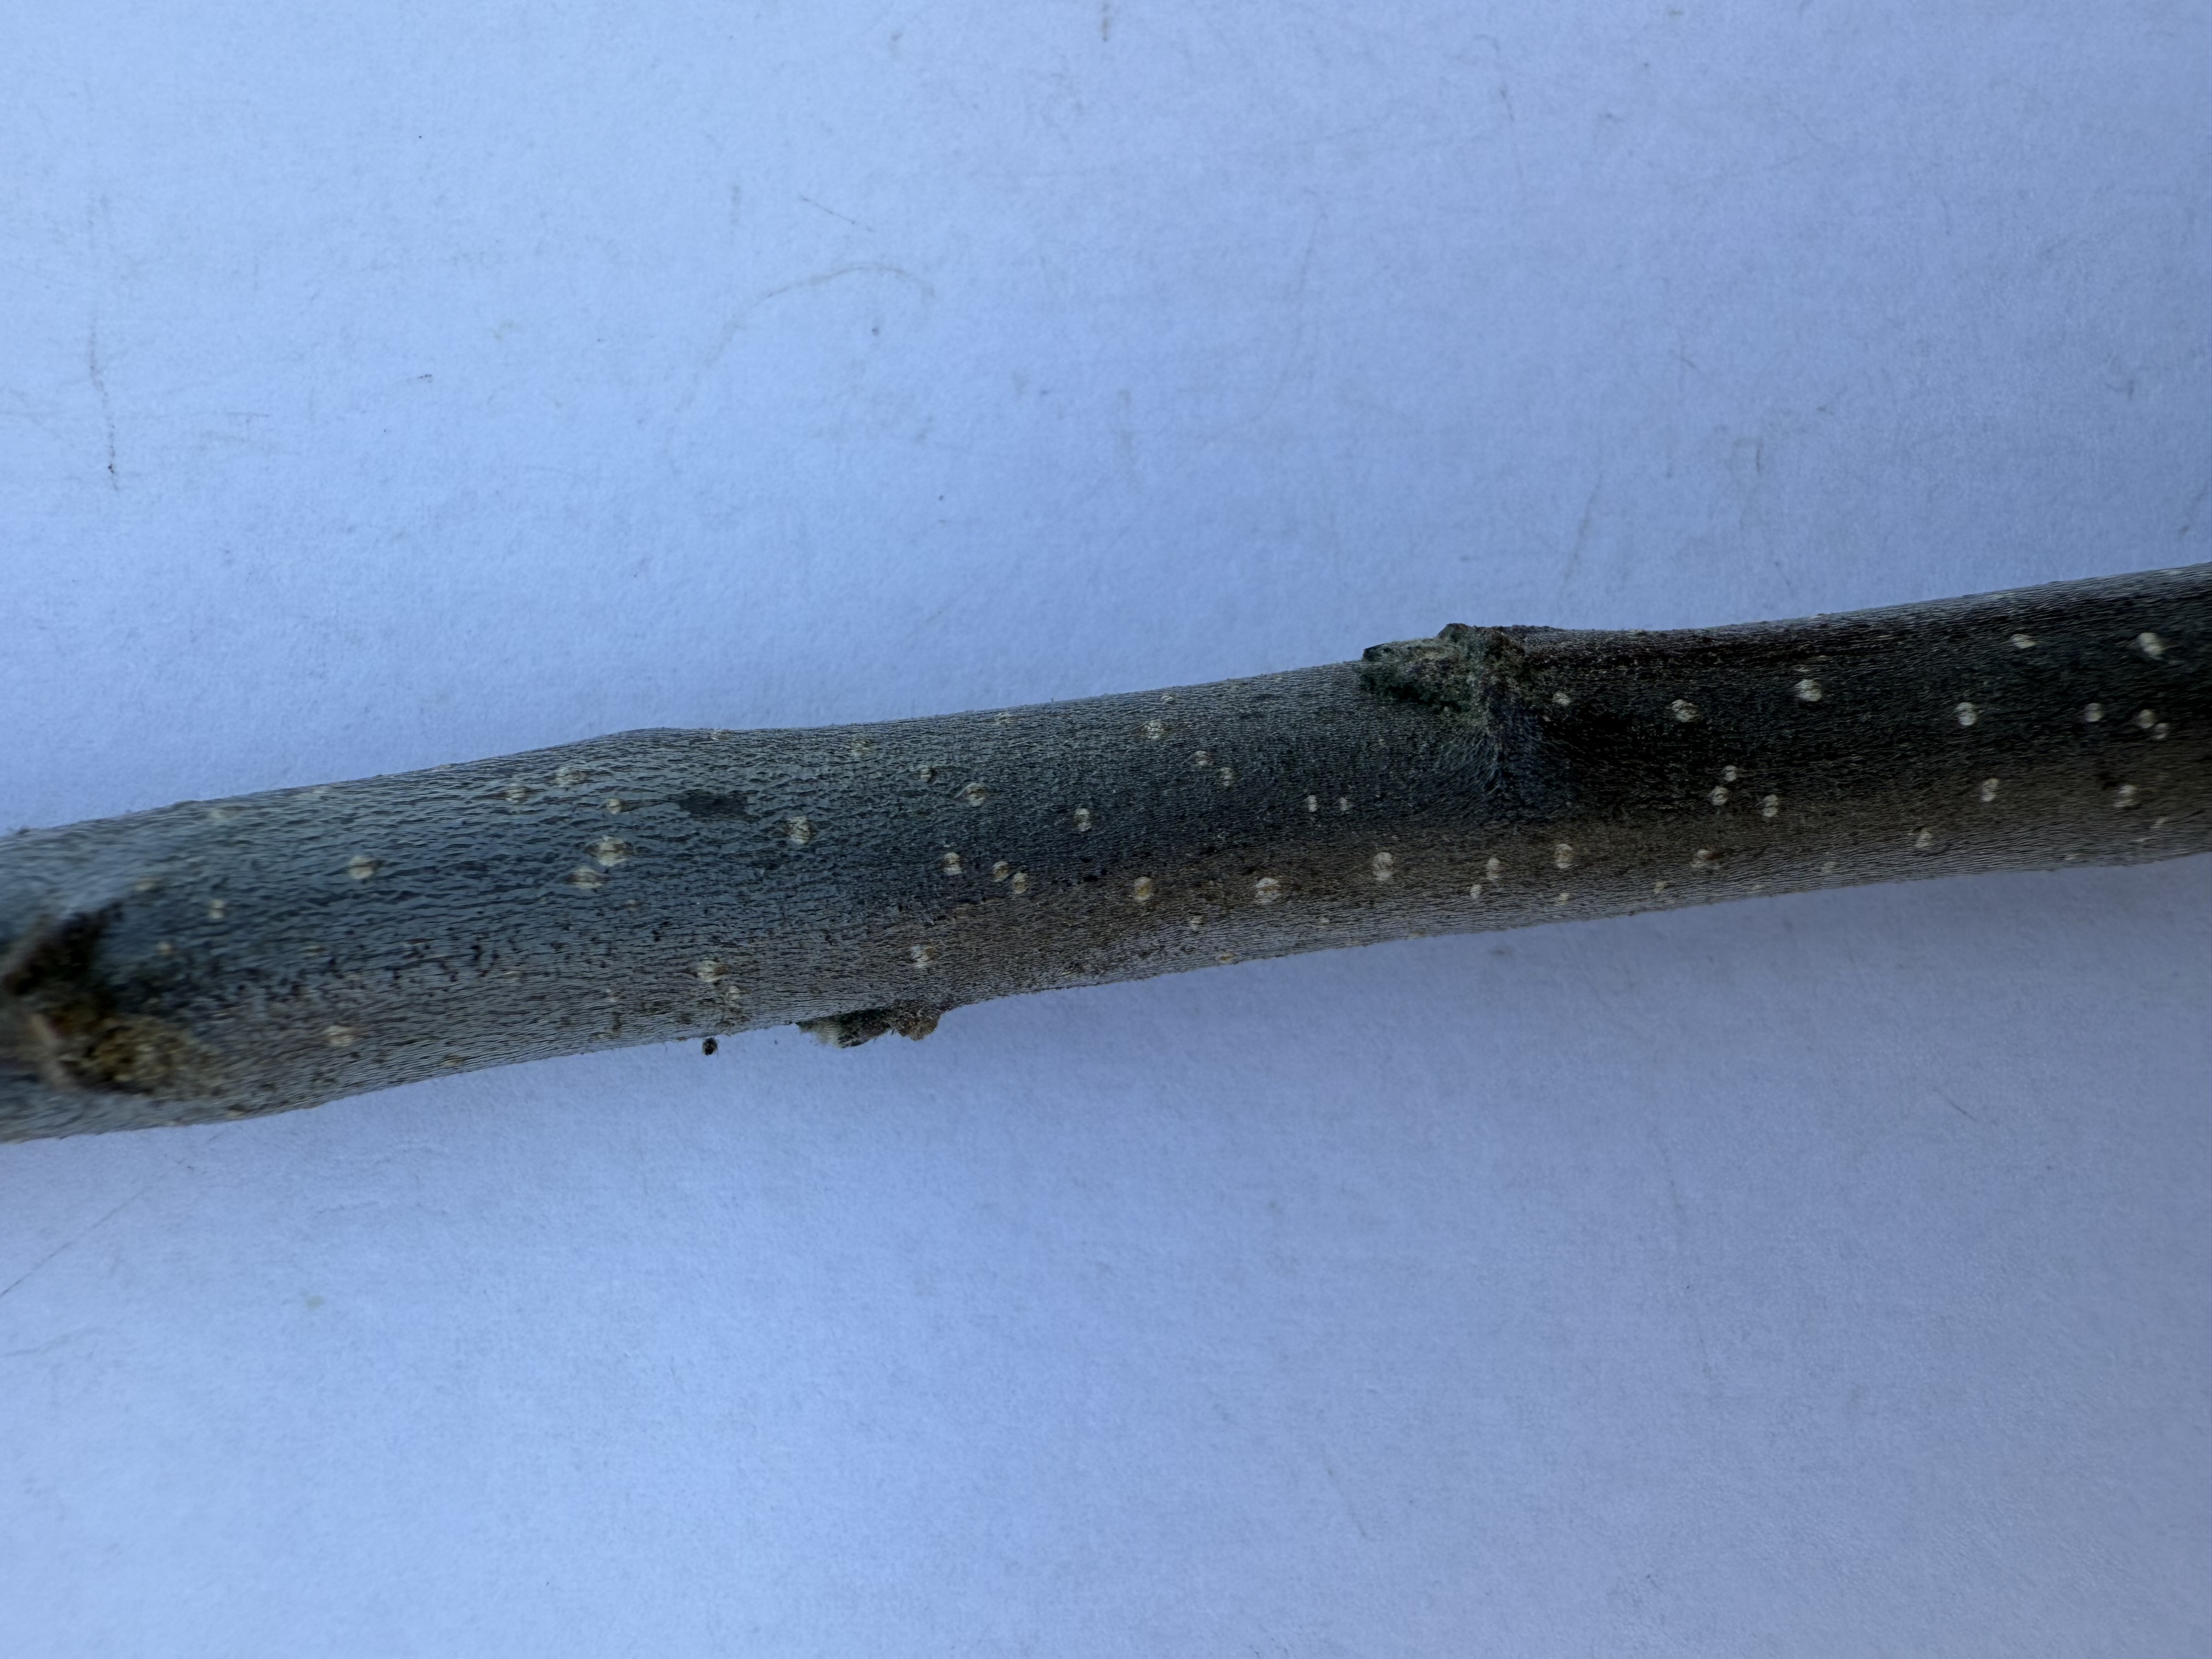
Variety: Golden Apple